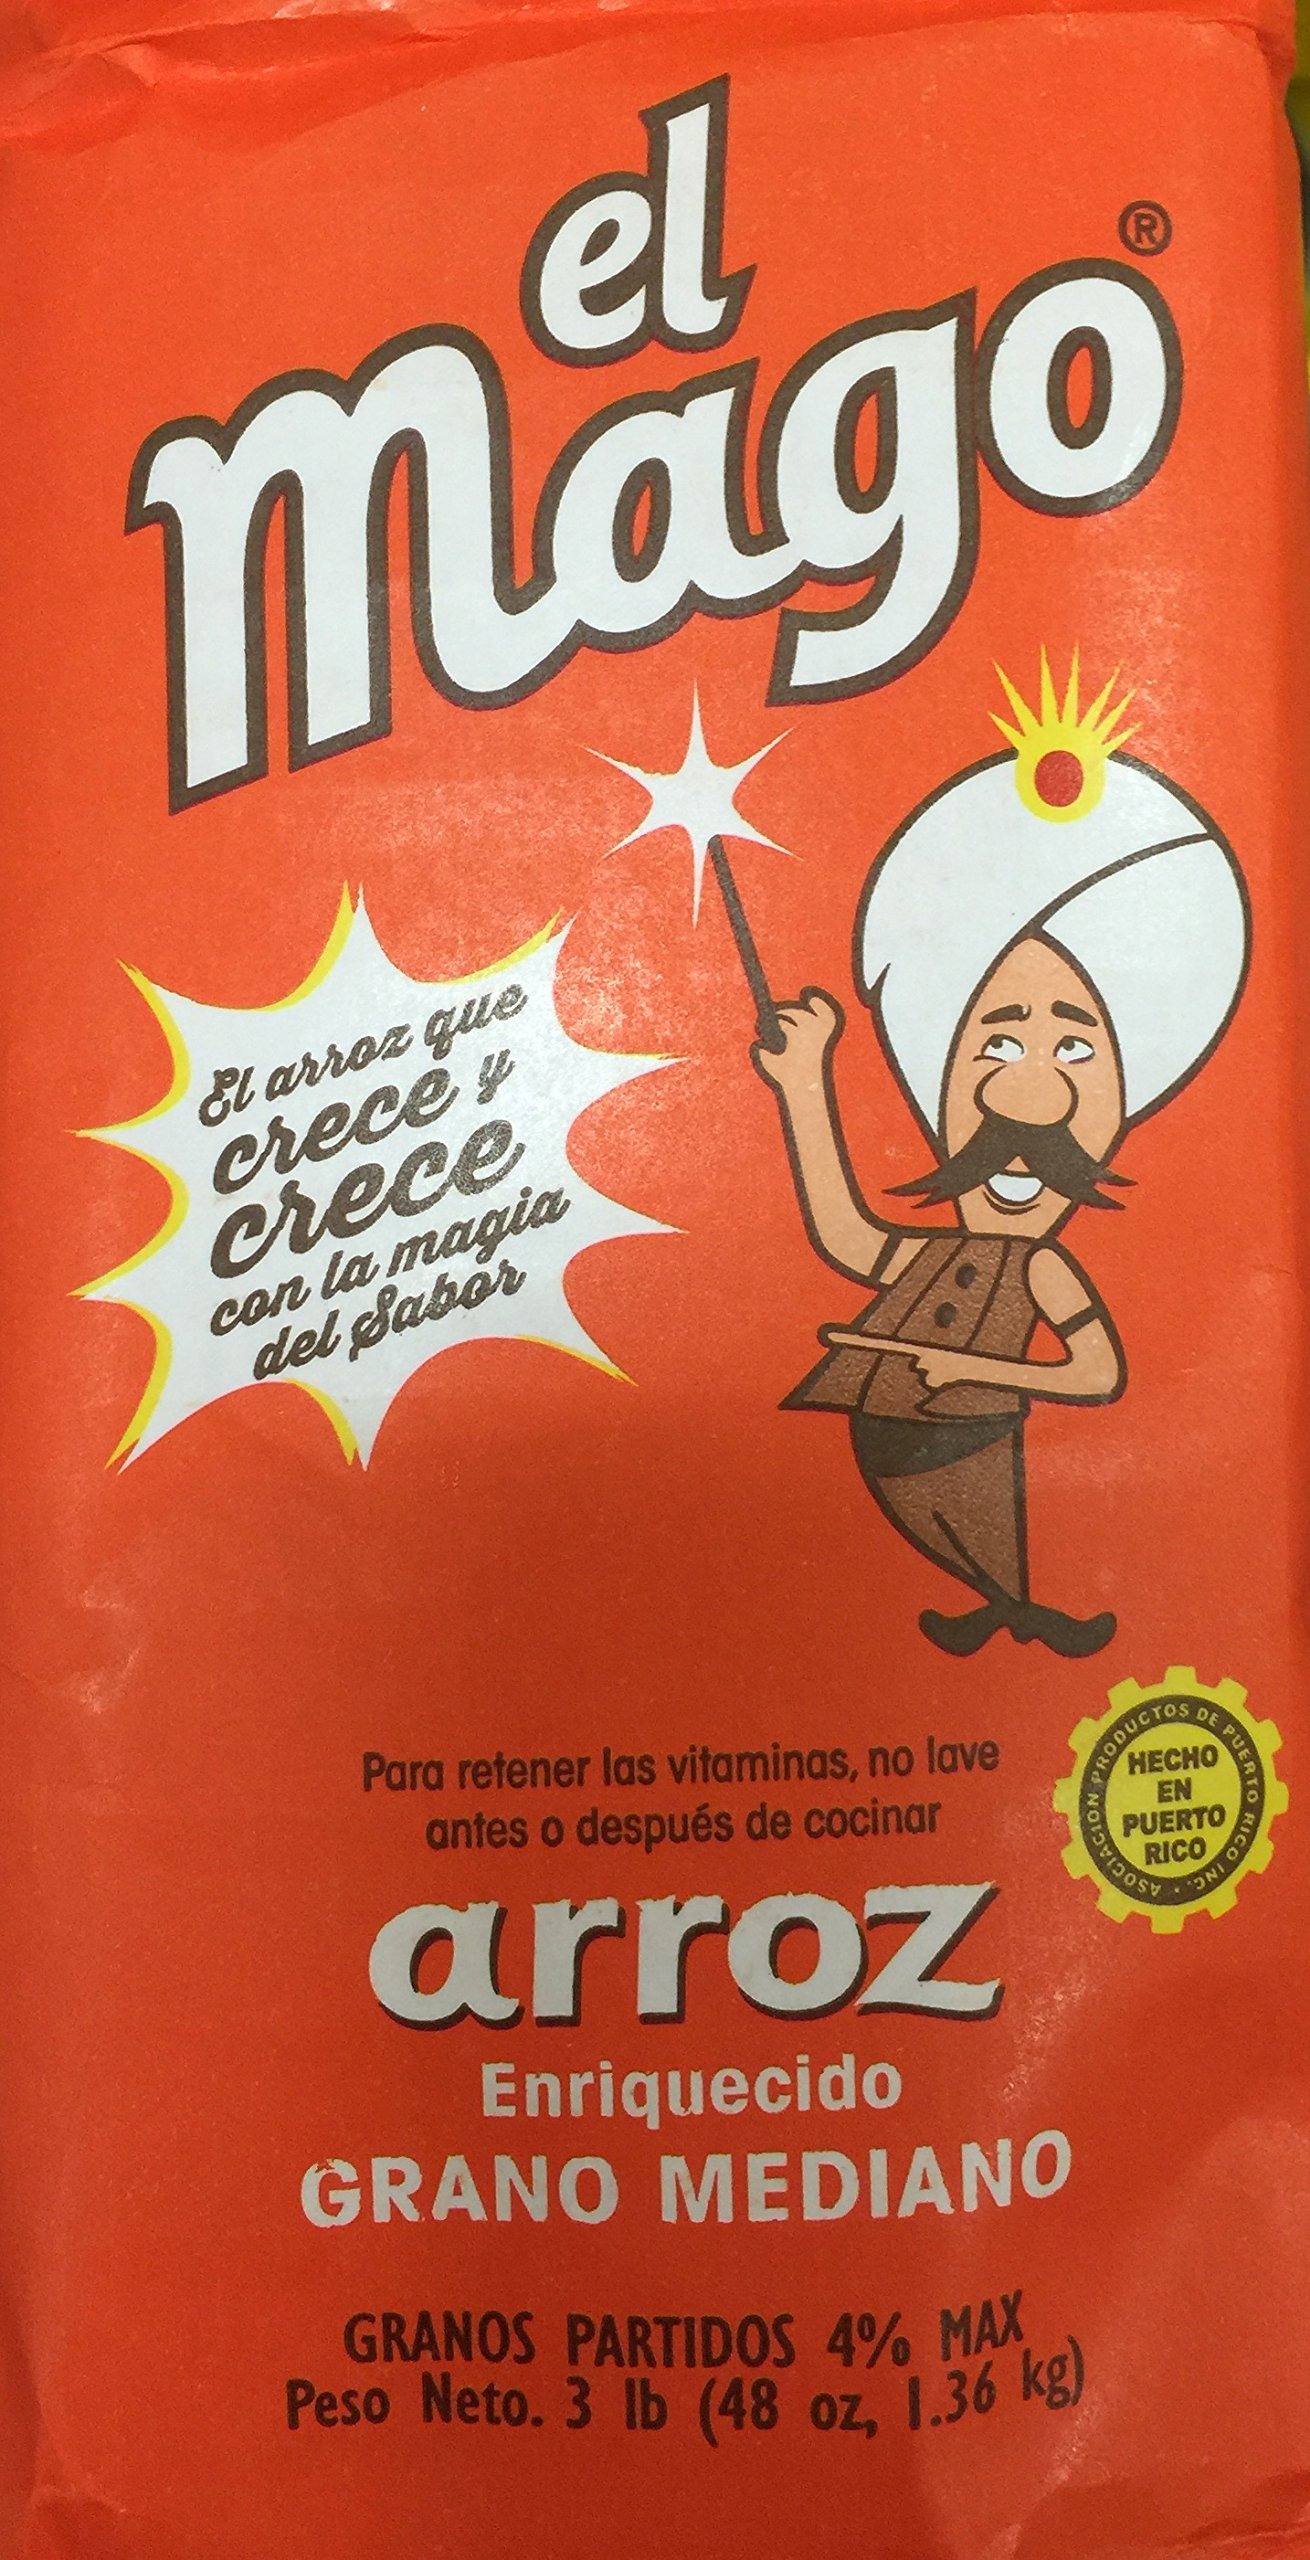
Item Name: Arroz el Mago 3 Lbs 2 pack
Bullet Point: white rice aroz el mago
Product Description: Arroz el Mago medium grain shipping fast through Priority Mail.
Value: 96.0
Unit: Ounce

Price: 2.18